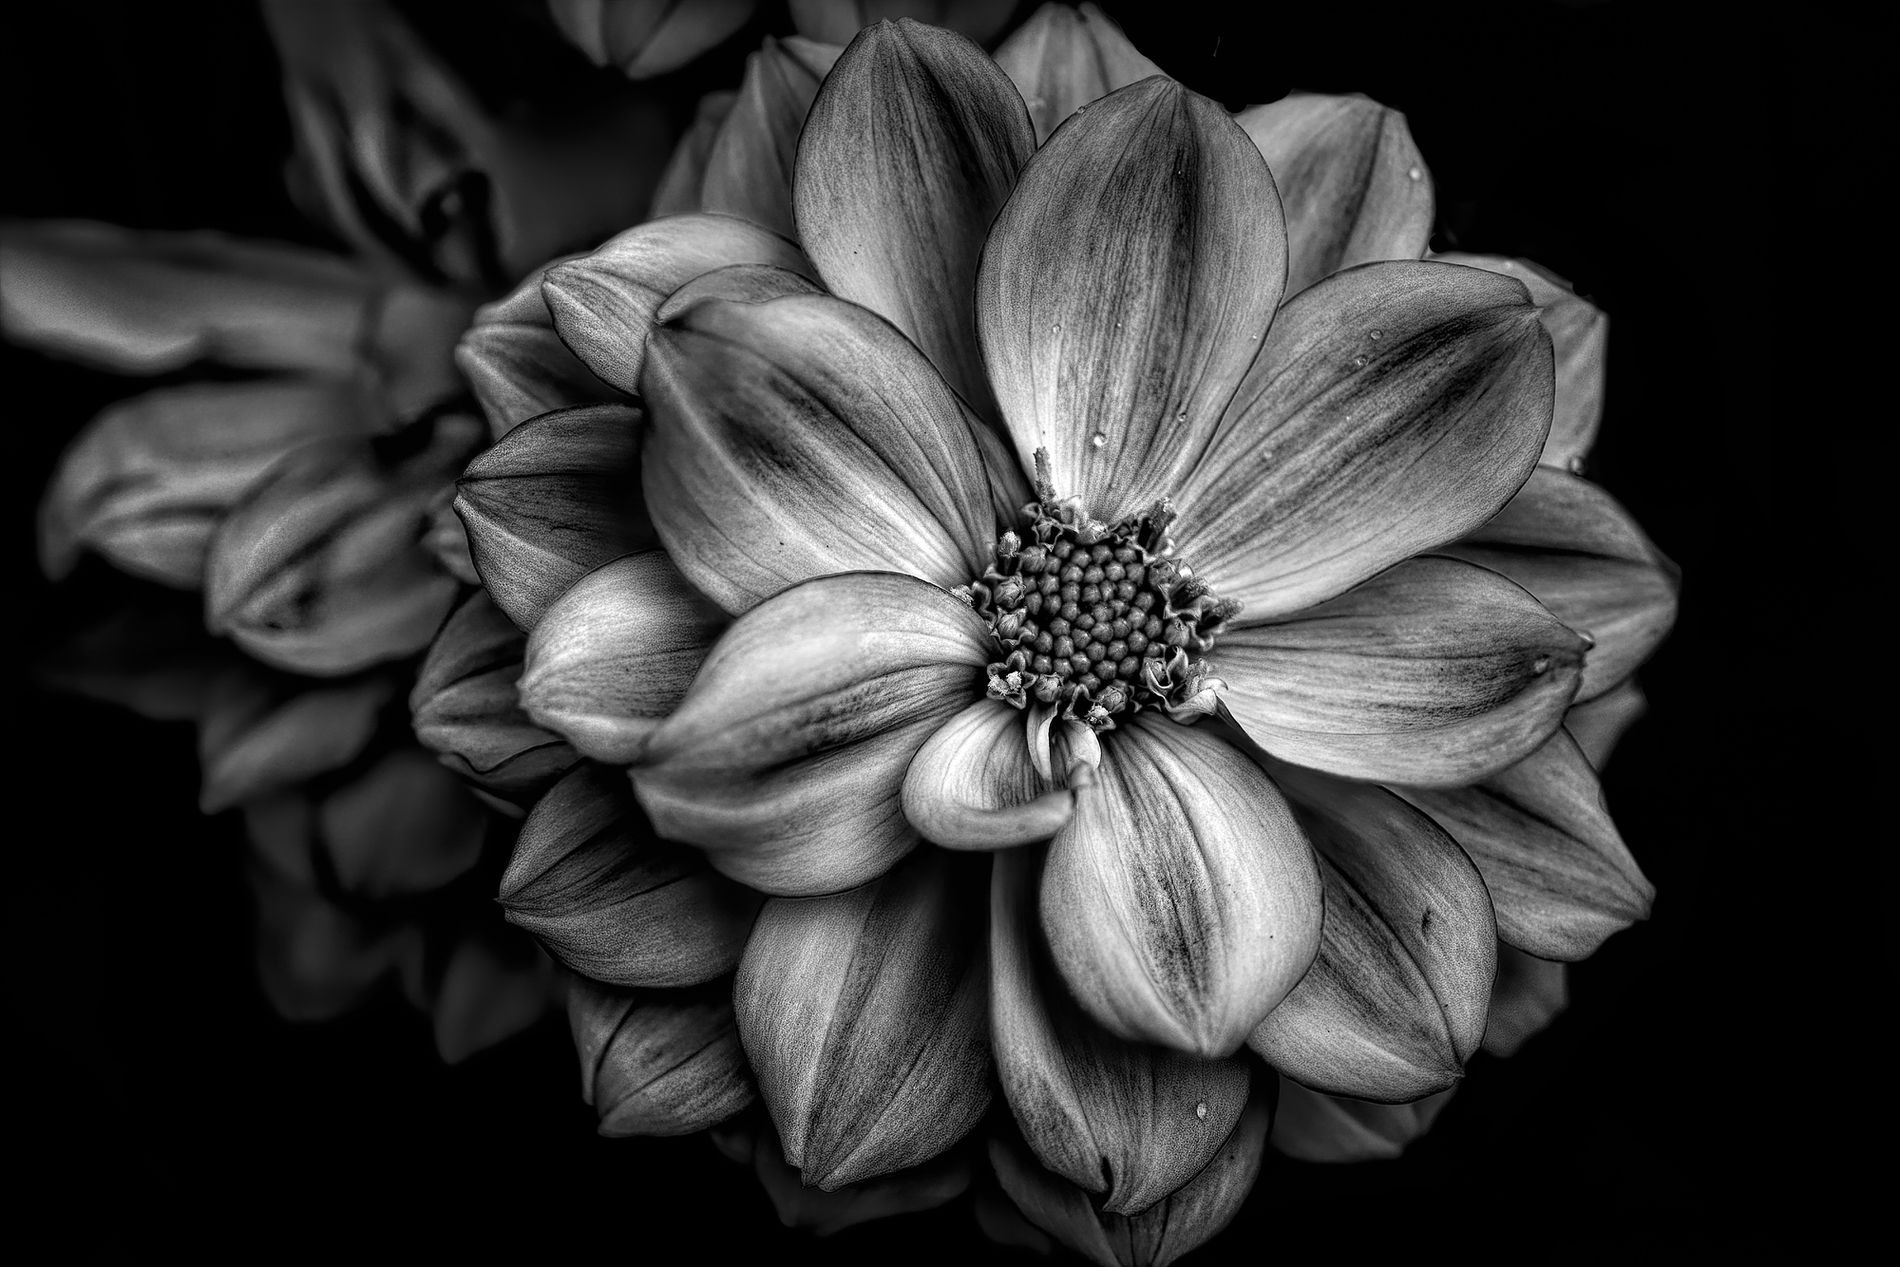
A dahlia in full bloom.
The image shows a shot taken to a flower called dahlia in full bloom. The shot shows how many petals it has and its inner complex structure. The background is totally black making the flower the main focus of the image.
The image shows a close-up shot taken to a dahlia from above. The shot is taken in black and white with high contrast making it easy to see the flower's small and complex inner details. Seeing the flower in full bloom makes the image look alive and timeless. The image evokes a feeling of beauty and stillness.
Labels: Dahlia, Flower, Plant, Petal, Daisy, Pollen, Flower Arrangement, Flower Bouquet, background